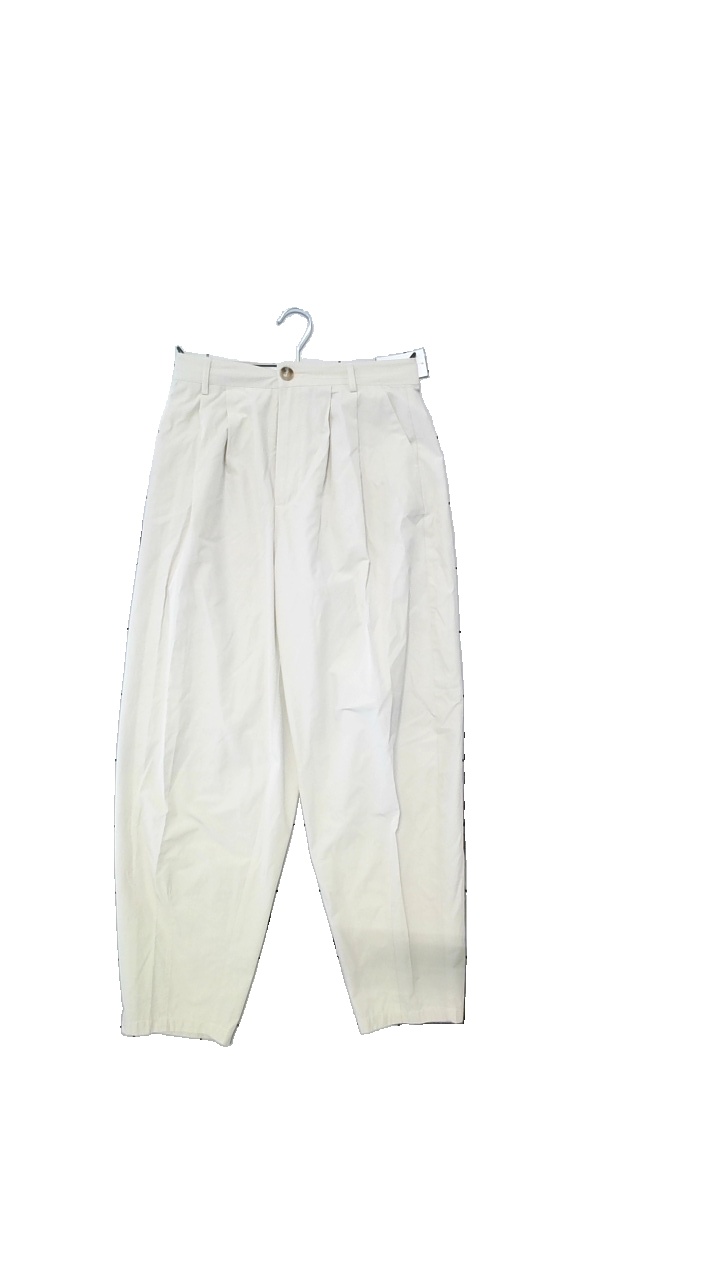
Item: Trousers (Ladies)
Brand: Gina Tricot
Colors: Beige
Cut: Regular, Loose
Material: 55% polyester, 45% cotton
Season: All
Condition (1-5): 4
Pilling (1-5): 4
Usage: Reuse
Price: <50